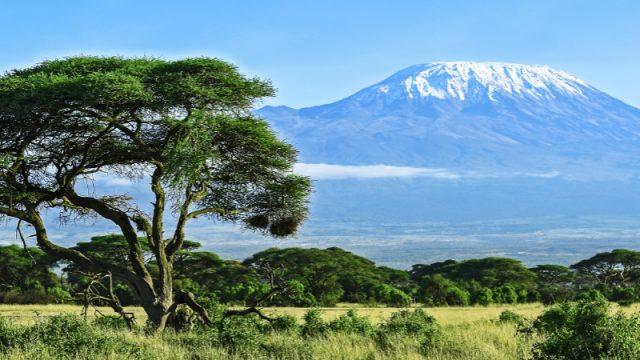
Eneo la kijiografia lenye ardhi tambarare lililozungukwa na wote wa asili unaojumuisha nyasi pamoja na miti iliyokuwa na kustawi vizuri na kunawiri yenye rangi kijani kibichi, huku mlima mkubwa wa Kilimanjaro ukidhihiri na kulifanya eneo hilo kuwa na muonekano mzuri wenye kupendeza na kuvutia.